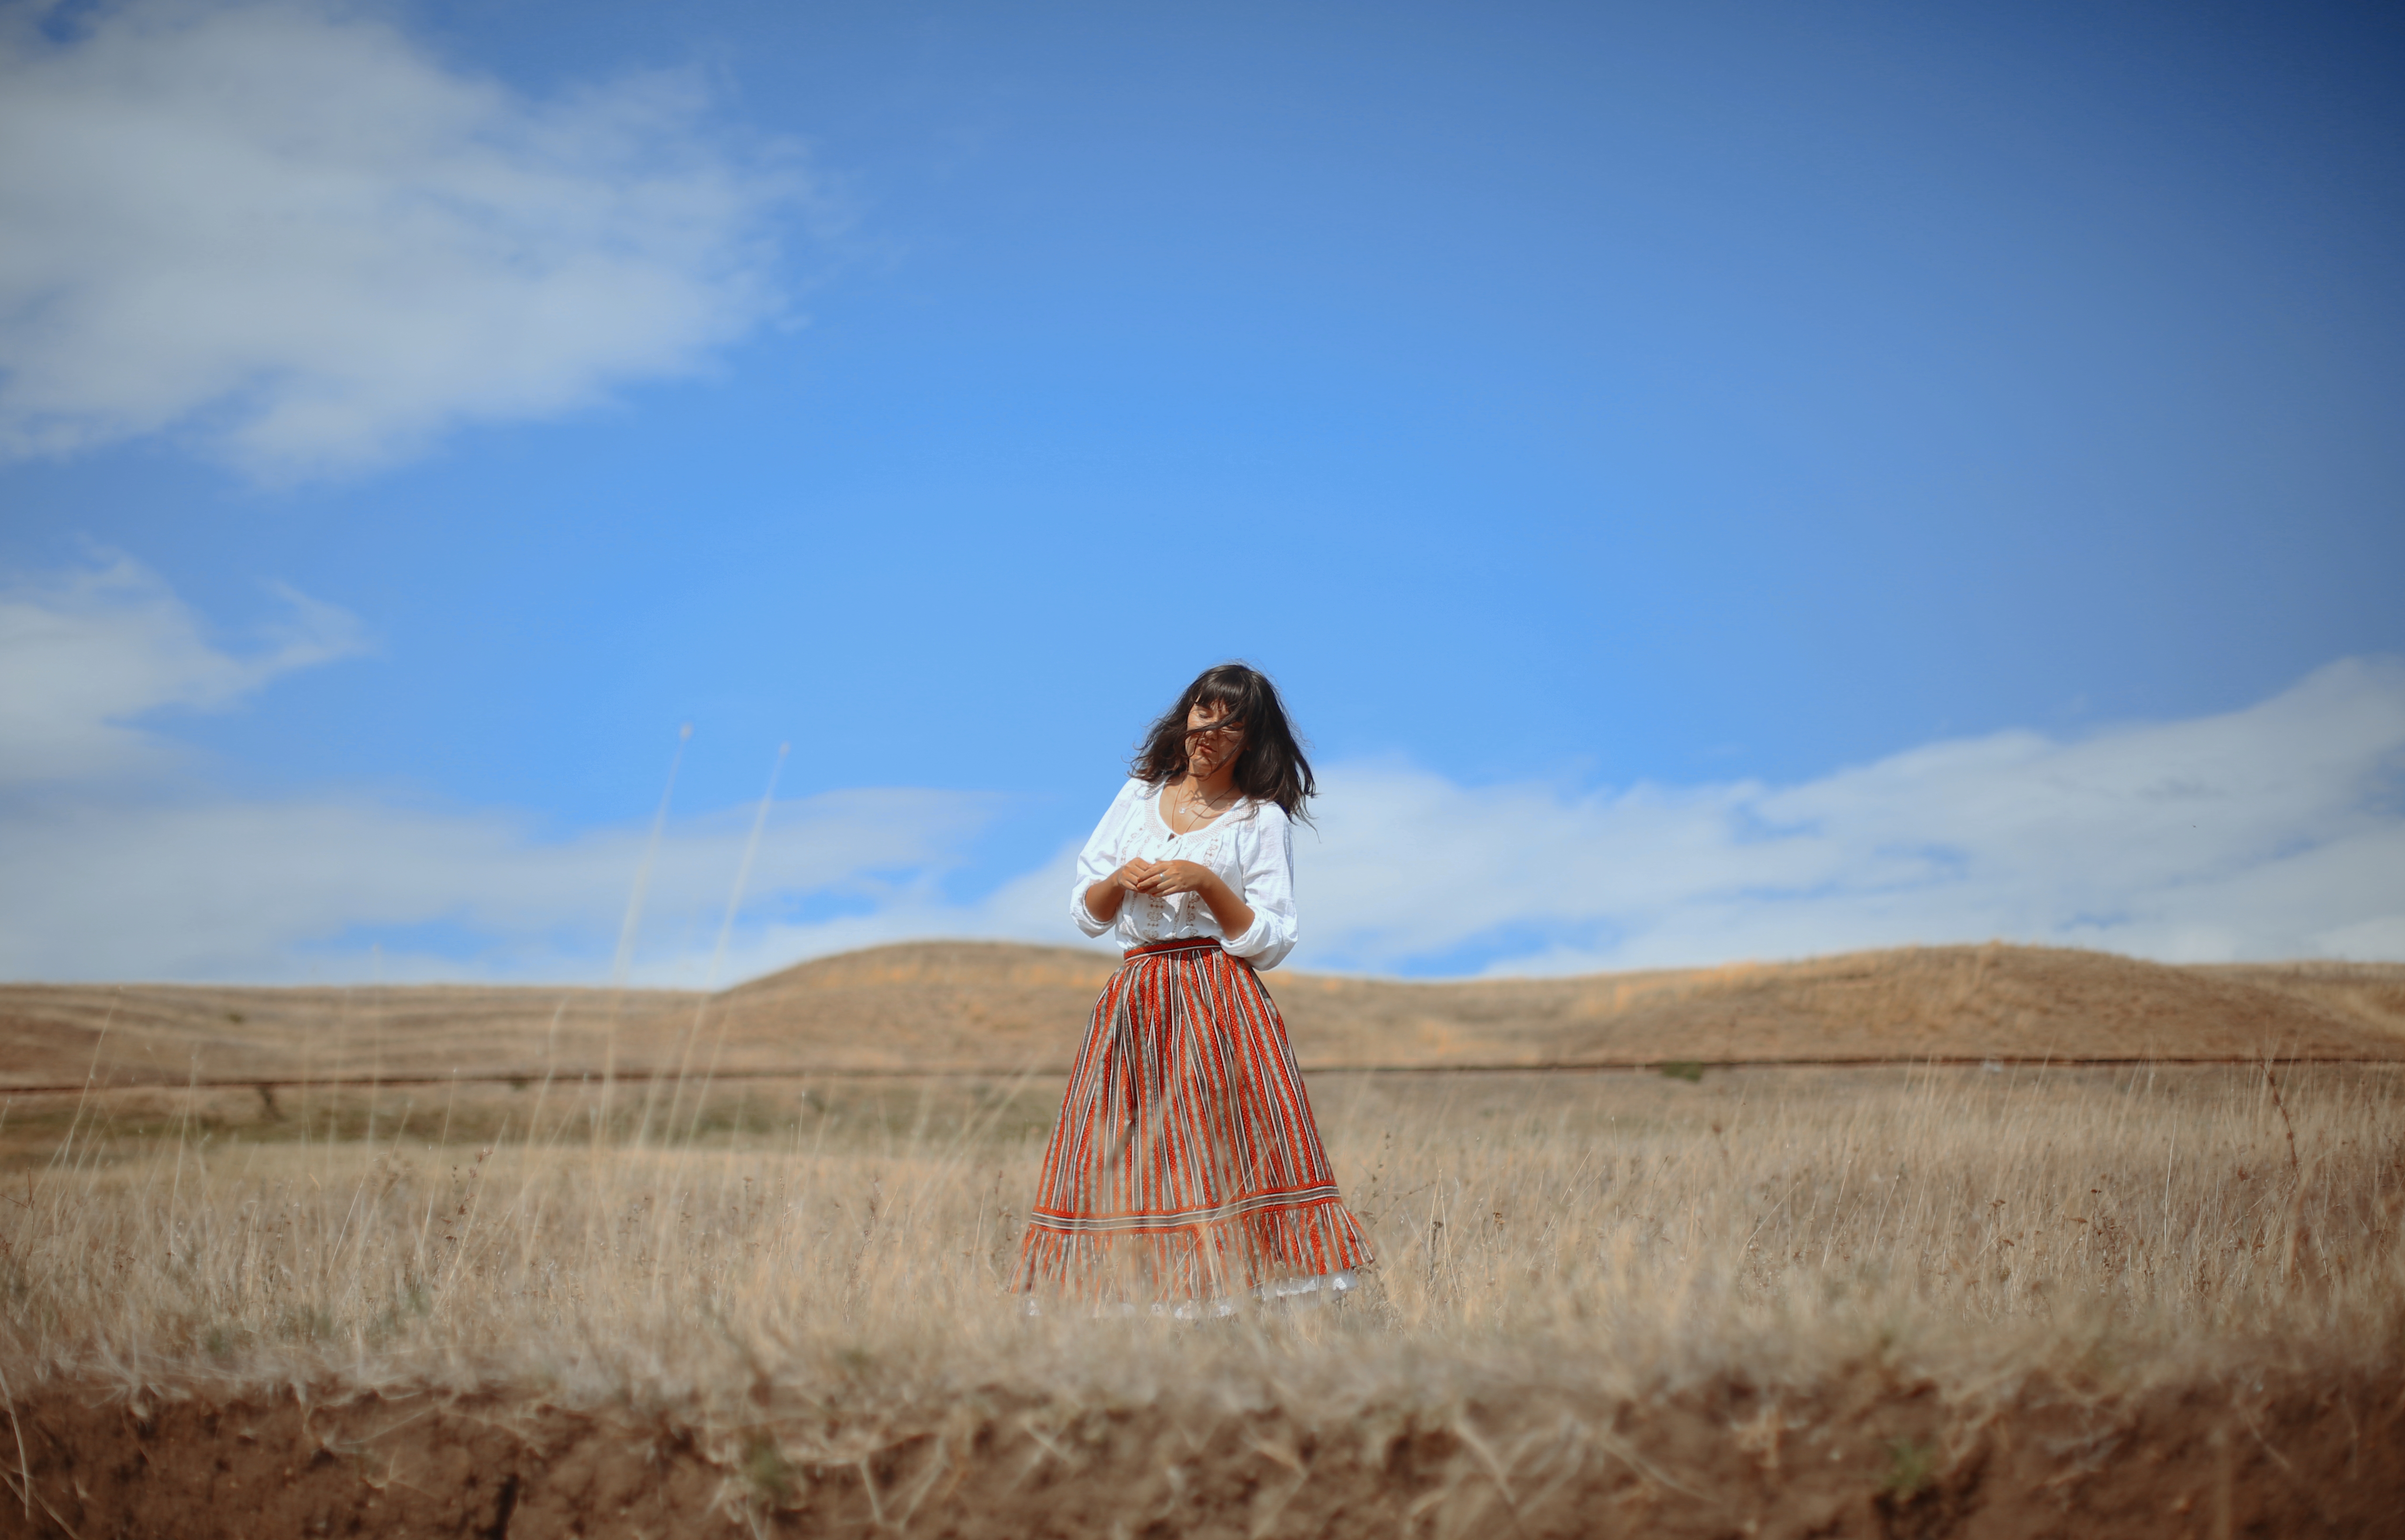
People in nature, sky, photograph, natural environment, cloud, beauty, grassland, dress, grass family, grass, ecoregion, photography, tree, fashion, landscape, summer, plain, happy, horizon, long hair, stock photography, photo shoot, plant, sitting, flash photography, steppe, vacation, field, wind, portrait photography, portrait, prairie